Integrated stress response

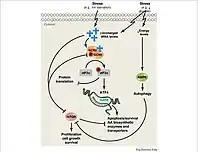

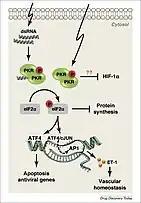

GCN2 (encoded in humans by the gene "EIF2AK4") is activated as a result of amino acid deprivation. The mechanisms regarding this activation are still being researched; however, one mechanism has been studied in yeast. It was observed that GCN2 binds to uncharged/deacylated tRNA which causes a conformational change, resulting in dimerization. Dimerization then causes autophosphorylation and activation. Other stressors have also been reported to activate GCN2. GCN2 activation was observed in glucose deprived tumor cells, although it was suggested that it was an indirect effect due to cells using amino acids as an alternate energy source. In mouse embryonic fibroblast cells and human keratinocytes, GCN2 was activated due to UV light exposure. The pathways for this activation require further research, although multiple models have been proposed, including crosslinking between GCN2 and tRNA.